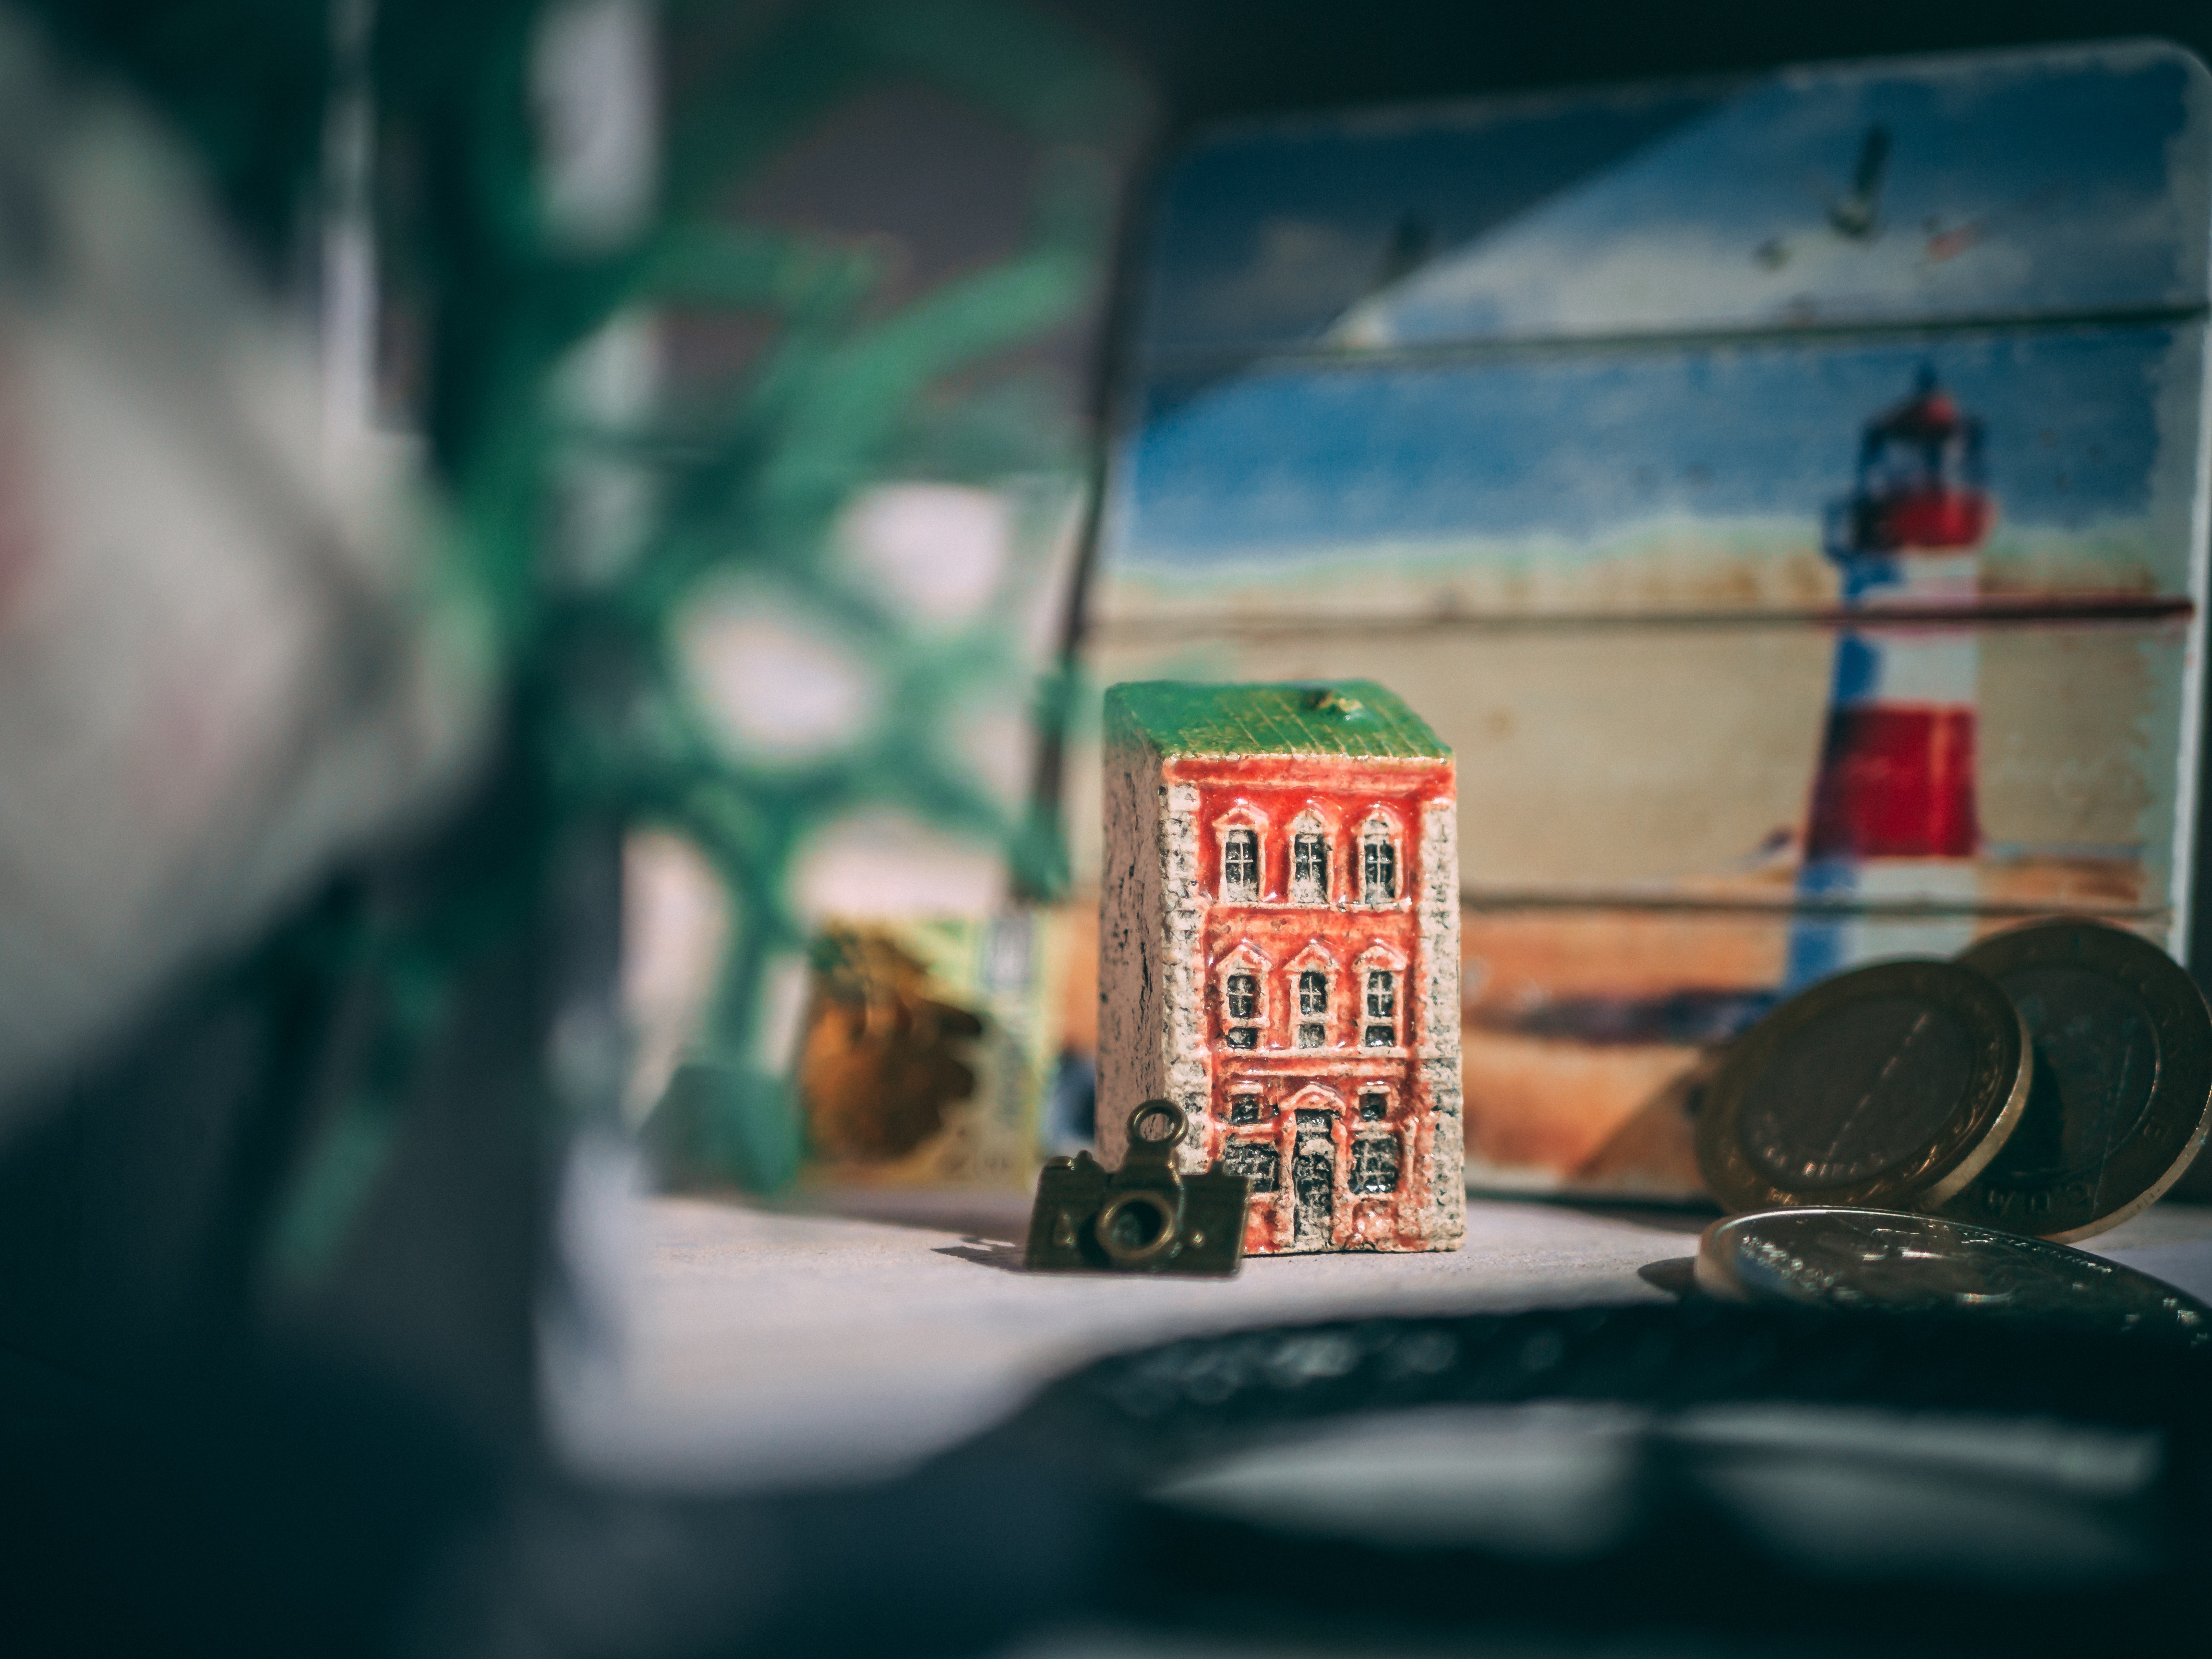
green, telephone booth, window, auto part, Tints and shades, games, windshield